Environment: real
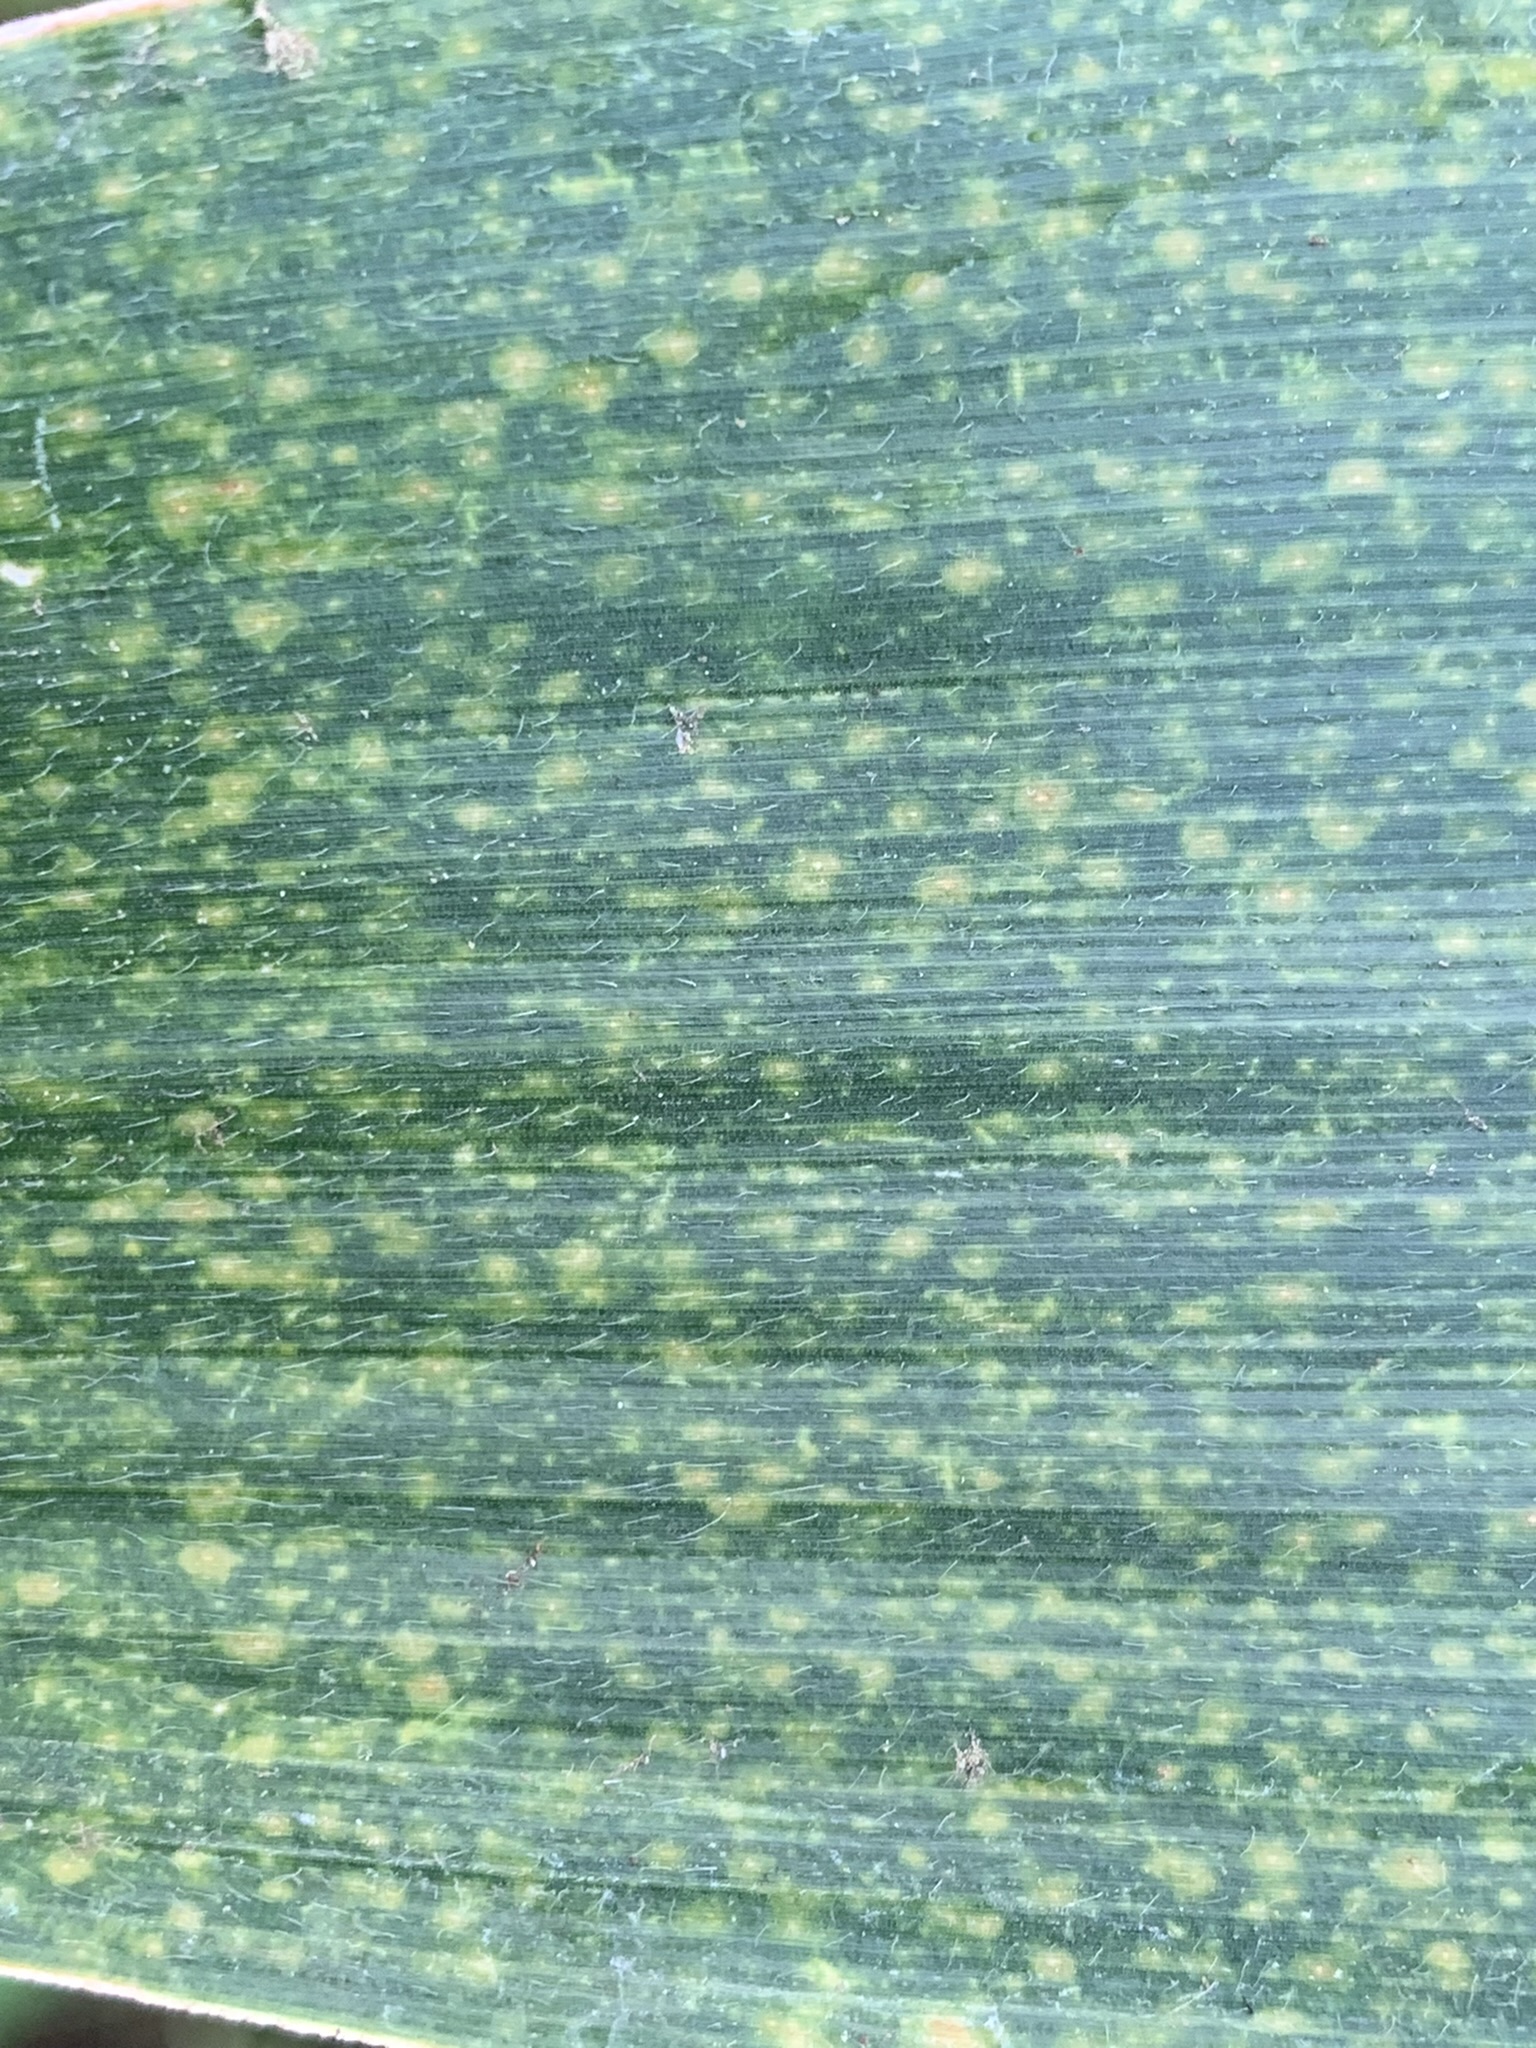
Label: lethal_necrosis